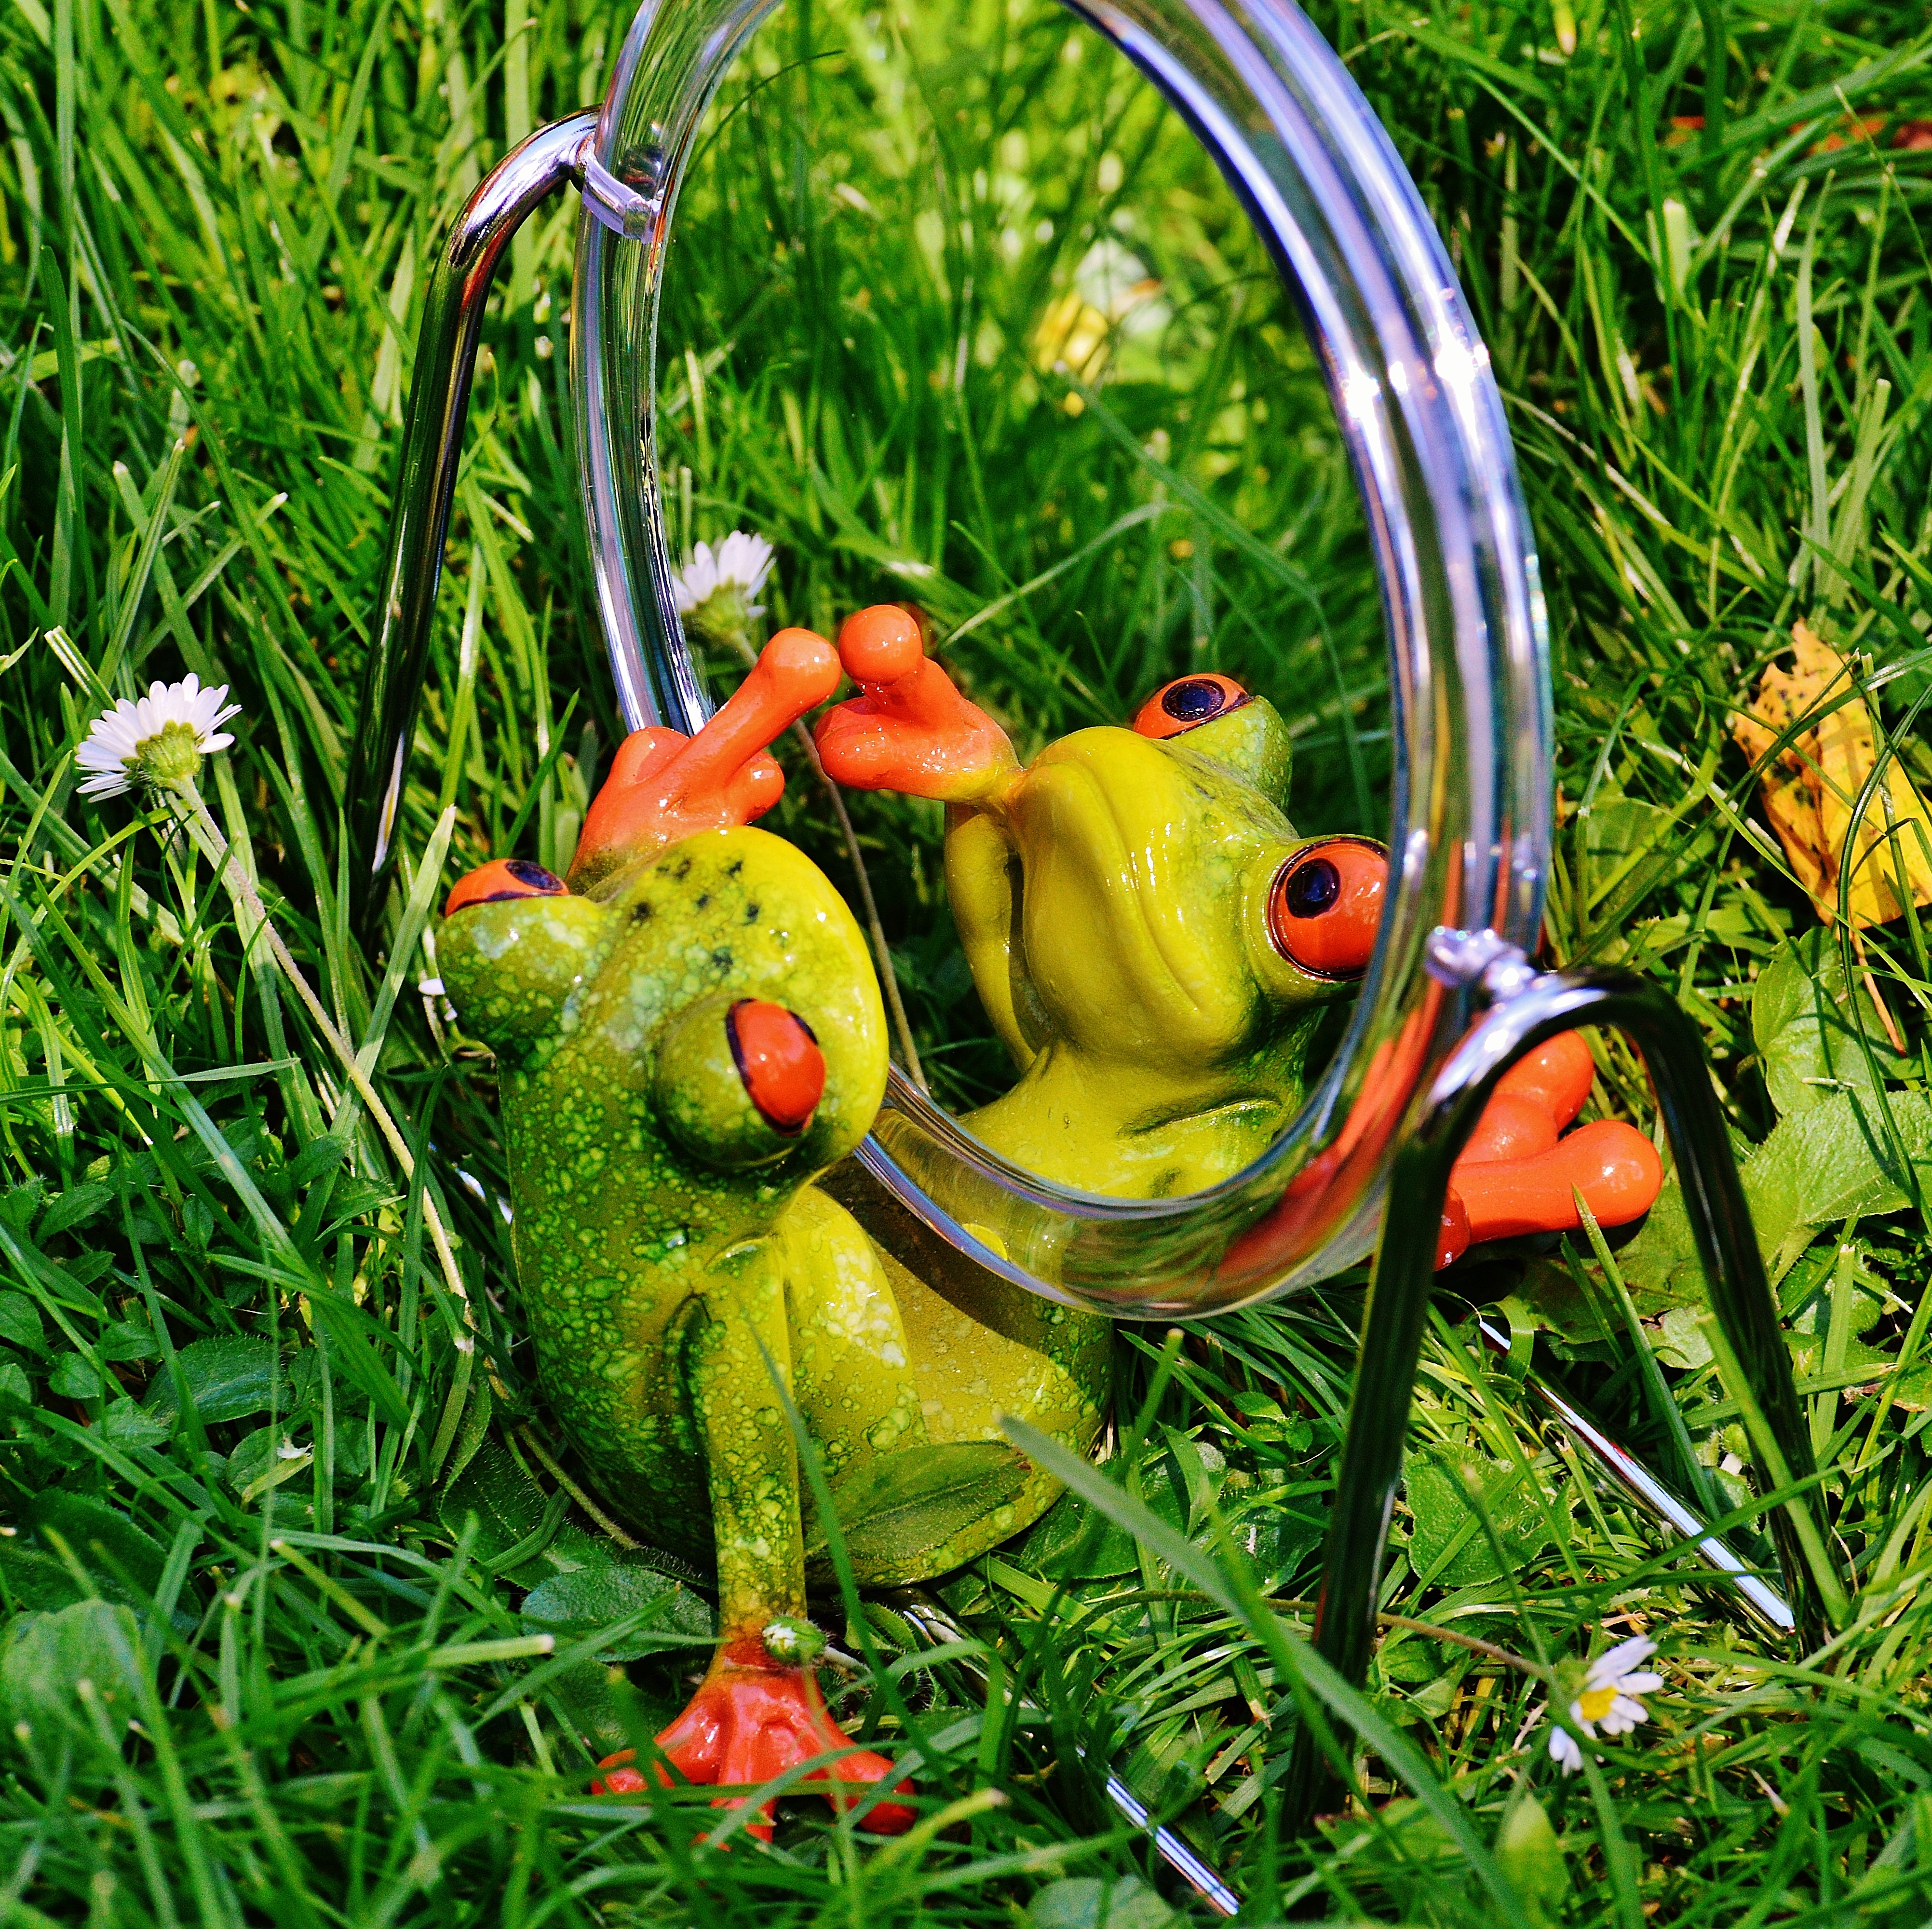
grass, plant, sweet, flower, cute, food, green, produce, vegetable, frog, amphibian, garden, flora, fig, fun, mirror, funny, mirroring, mirror image, flowering plant, land plant